Nevada State Route 361

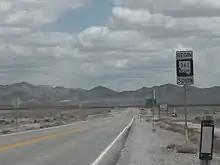
Beginning of southbound SR 361 in Middlegate in May 2014

State Route 361 in Mineral County at a junction with U.S. Route 95 approximately northwest of Luning. From there, the highway heads north towards the mountains of the Gabbs Valley Range. The route curves sharply east to climb up to Calavada Summit (elevation ), and then turns northward again to pass over Petrified Summit (elevation ) before leaving the mountain range. Route 361 then heads northeast, entering Gabbs Valley and Nye County as it approaches the town of Gabbs.